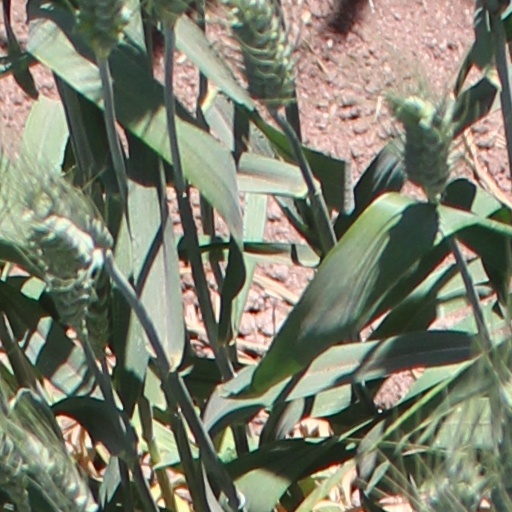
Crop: wheat